Jean Théveney

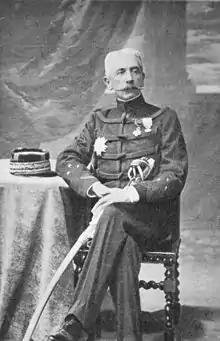
A portrait of General Lyautey in military uniform, seated at a small table

On 22 February 1915 Théveney was promoted to lieutenant-colonel and assumed command of the Foreign Legion's 1st Marching Regiment. The regiment was transferred to Morocco on 15 May and took part in the Zaian War against Berber tribesmen opposed to the French protectorate. Théveney was appointed commander of the Sultan of Morocco's Order of Ouissam Alaouite on 8 August 1915. On 19 December 1915 he assumed command of the Fes groupe mobile (a mobile combined arms unit unique to Morocco). He was mentioned in dispatches on 7 August 1916 for his bravery and endurance in this command, achieving "brilliant" results on campaign despite the poor terrain and heavy enemy fire.